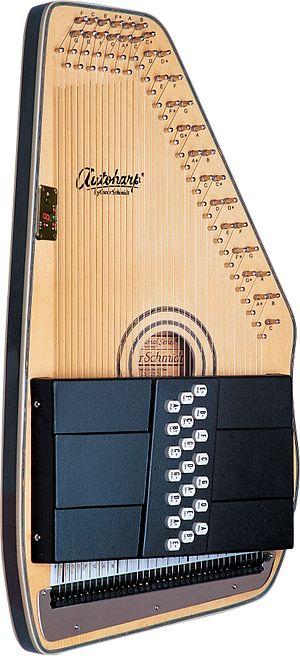
L'autoharpe est une variation nord-américaine de la cithare autrichienne ; elle est jouée dans la région des Appalaches pour accompagner la musique folk ou bluegrass.